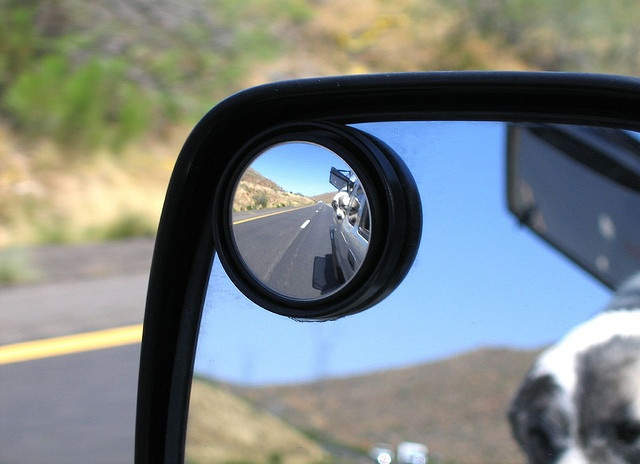
A large rear view mirror with a smaller mirror attached to it.
a mirror within a mirror and a dog in the mirror
A convex mirror attached to the outside rearview mirror of an automobile.
The dog's reflection is in the car's side mirror.
a passenger mirror on the side of a car